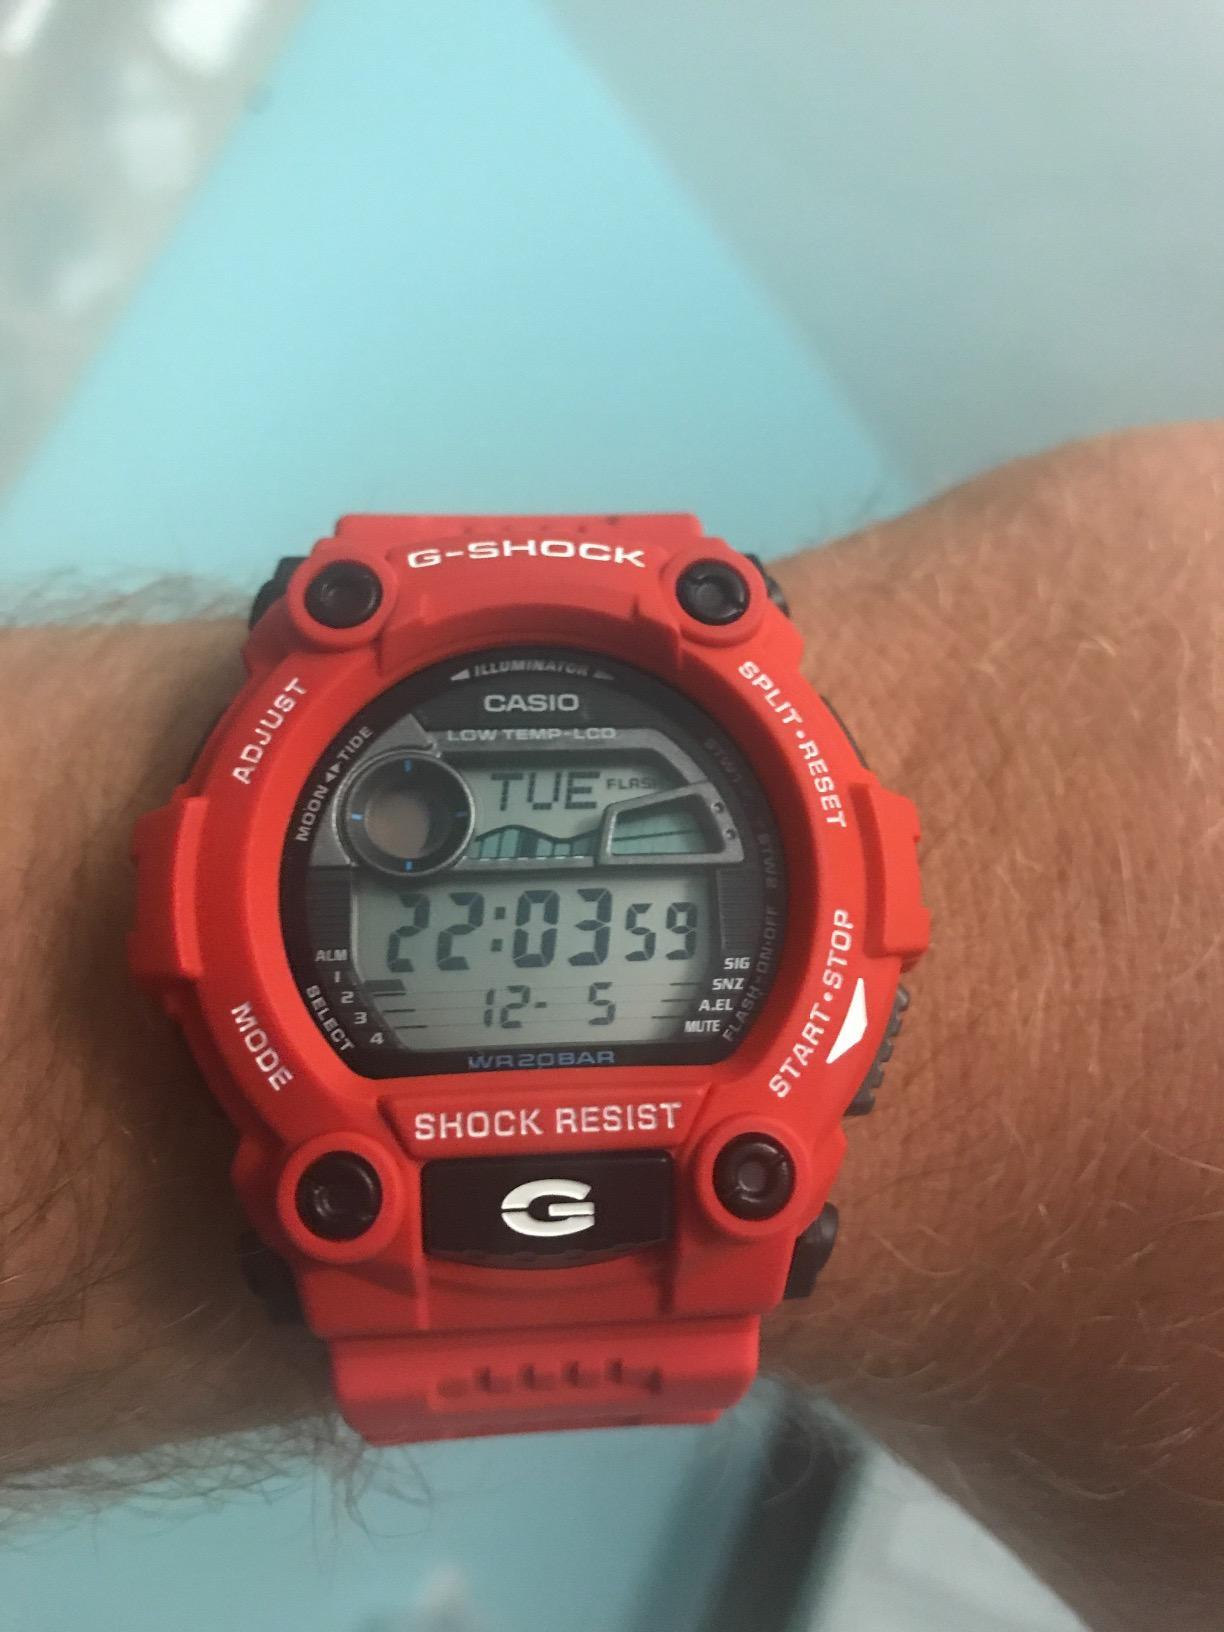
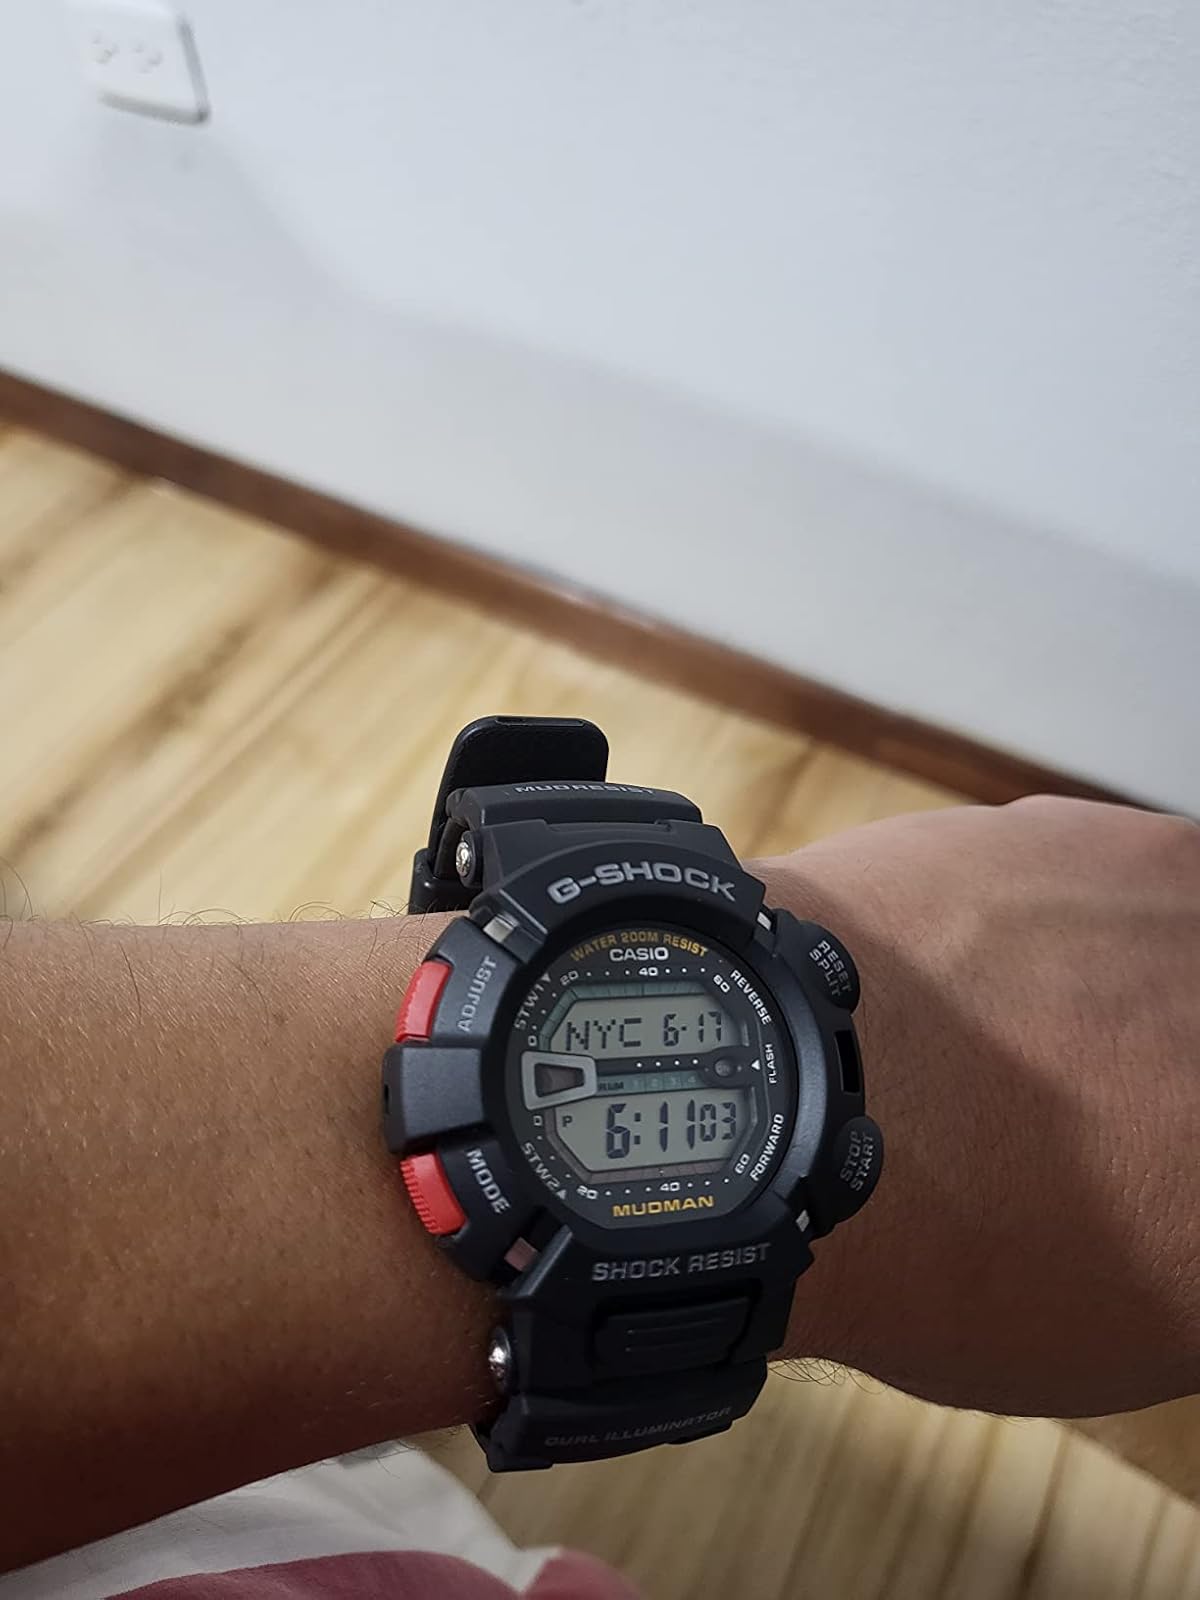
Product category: accessories_watch
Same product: no